Colville Young

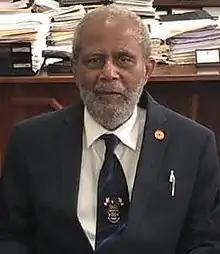
Young in 2020

Sir Colville Norbert Young (born 20 November 1932) is a Belizean politician who served as the second governor-general of Belize. He is also a patron of the Scout Association of Belize. He was appointed as the Governor-General in 1993, taking office on 17 November of that year, and was knighted in 1994.